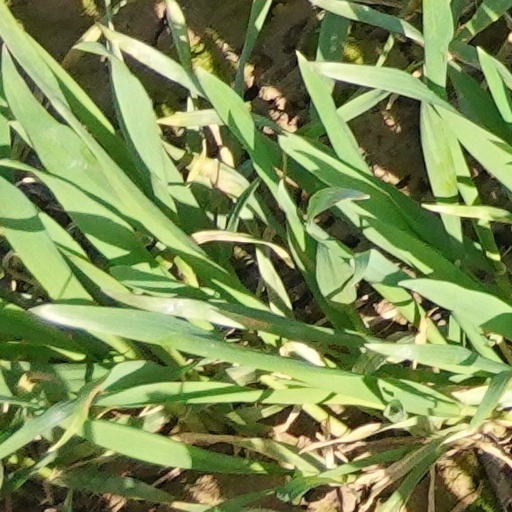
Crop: wheat